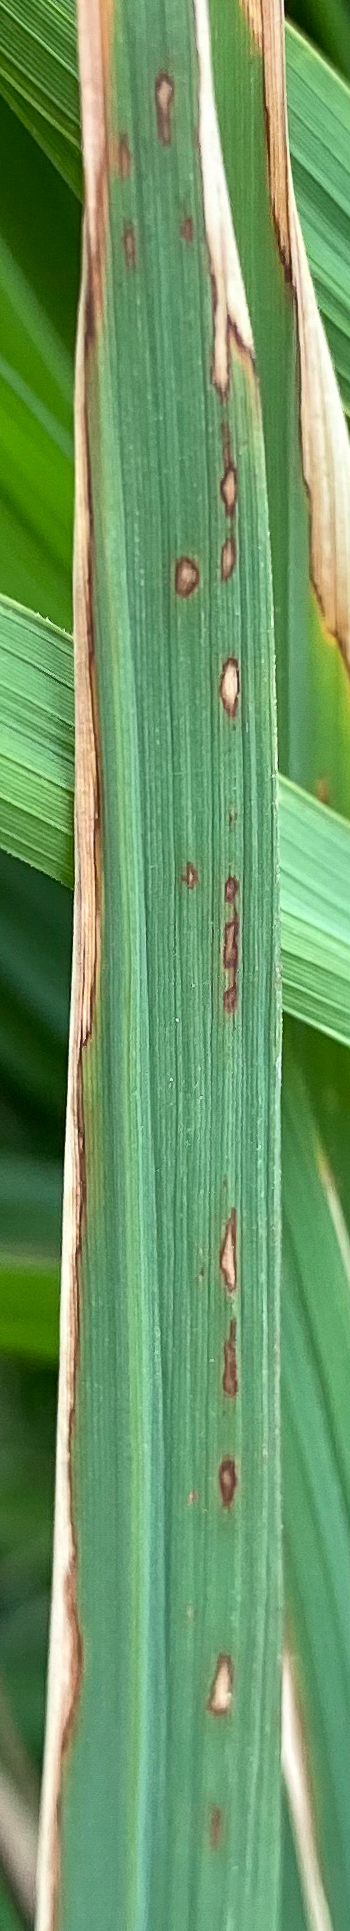
Nhãn: K